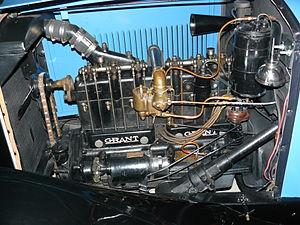
Kearney 2013